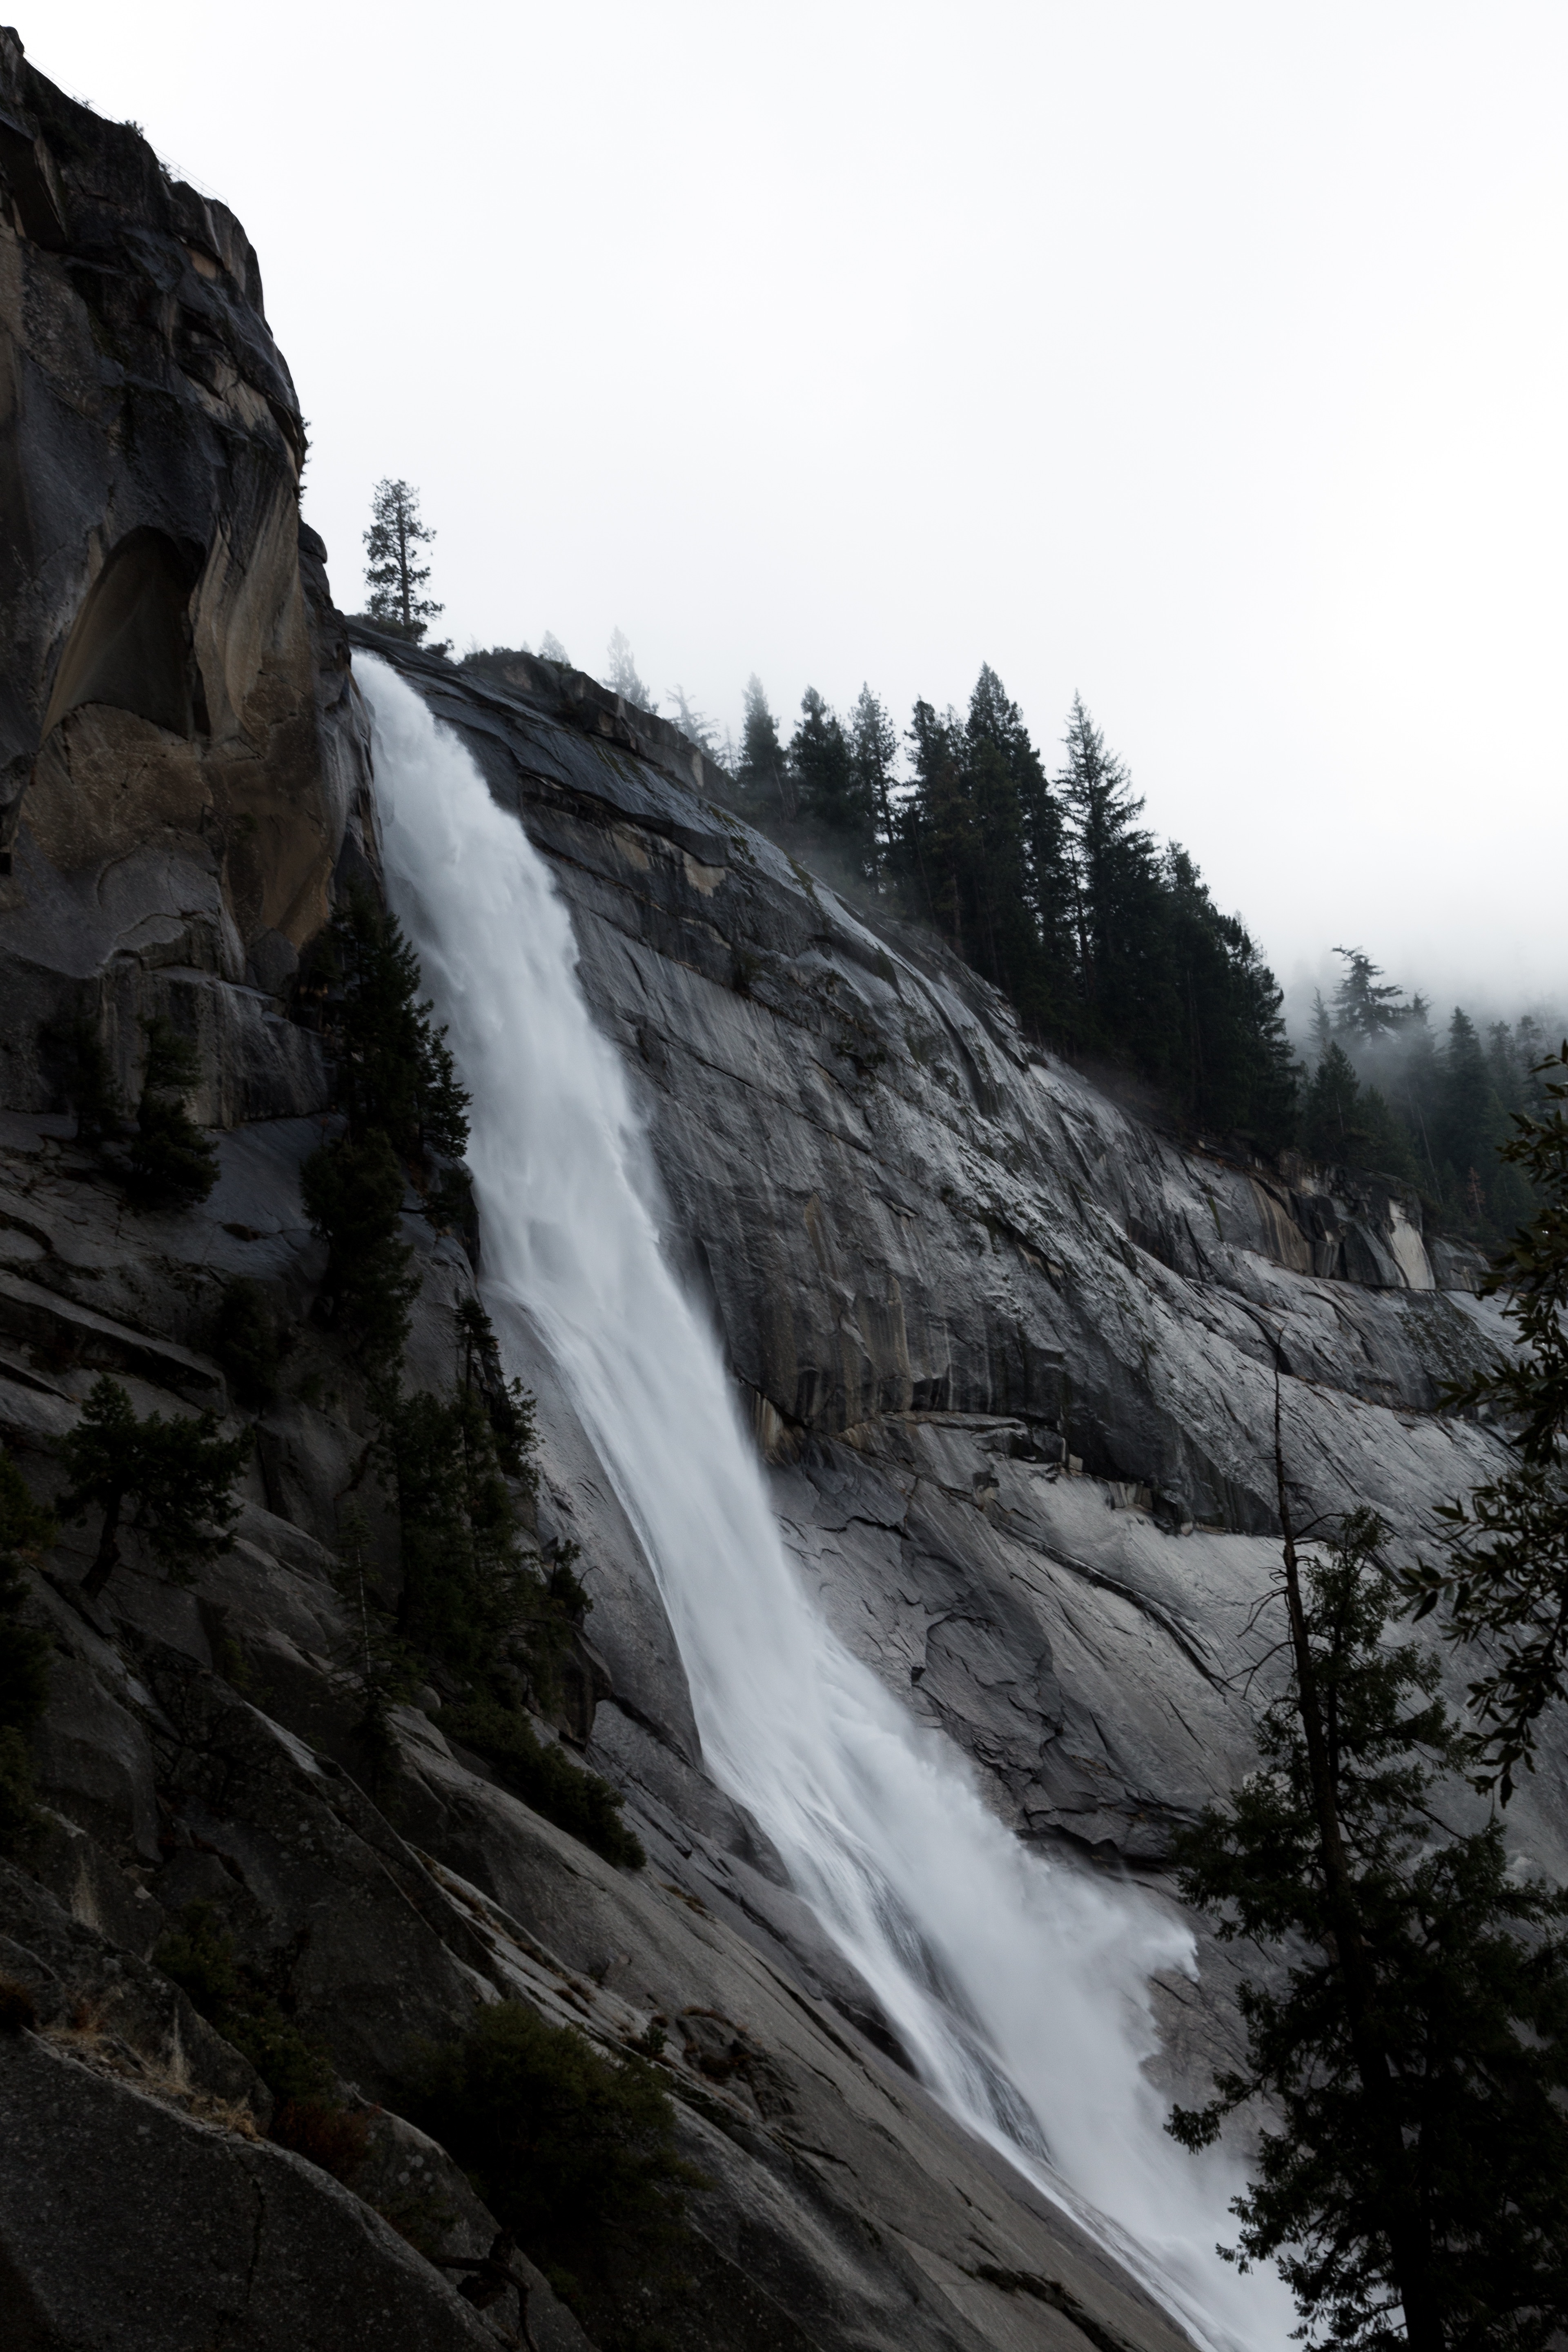
water, rock, waterfall, wilderness, mountain, snow, winter, road, adventure, mountain range, cliff, flow, flowing, terrain, ridge, body of water, water feature, atmospheric phenomenon, mountainous landforms, geological phenomenon